Luna (orca)

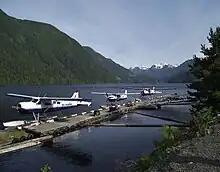
Float plane dock at Muchalat Inlet of Nootka Sound

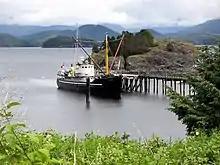
The "Uchuck III" at Friendly Cove in Muchalat Inlet, June 2012

Over the winter of 20002001, five members of L-pod disappeared, considerably more than the typical mortality rate of one or two animals per year. In July 2001, with an estimated length of reappeared alone in Muchalat Inlet of Nootka Sound, and by the fall, appeared to be in good health, feeding on sardines. Muchalat Inlet extends inland from Nootka Sound, approximately wide, long, and with a maximum depth of , to the town of Gold River on the west coast of Vancouver Island.